Dokdo-class amphibious assault ship

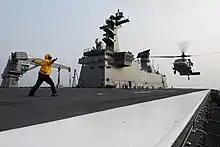
A US Navy MH-60S landing on the flight deck of "Dokdo".

The LPX is an amphibious warfare ship with a well deck to accommodate amphibious assault vehicles (AAVs) and two LCACs, the first of which (LSF 631) was acquired in April 2007. The ship is 199 meters (652 ft 11 in) long, 31 meters (101 ft 8 in) wide, with a 14,000-ton (empty) or 18,000-ton (full) displacement, and was built incorporating stealth technologies.